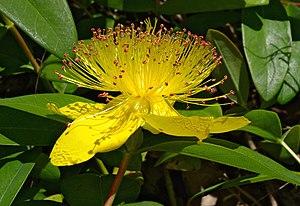
Millepertuis à grandes fleurs (Hypericum Calycinum), jardin, France.